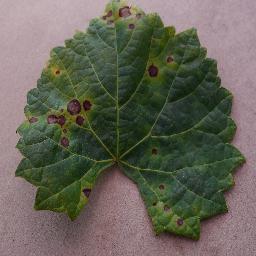
Label: Grape___Black_rot